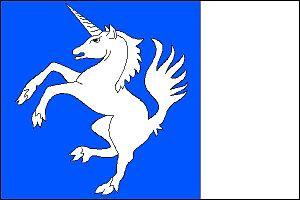
Třešť est une ville du district de Jihlava, dans la région de Vysočina, en République tchèque. Sa population s'élevait à 5 714 habitants en 2020.